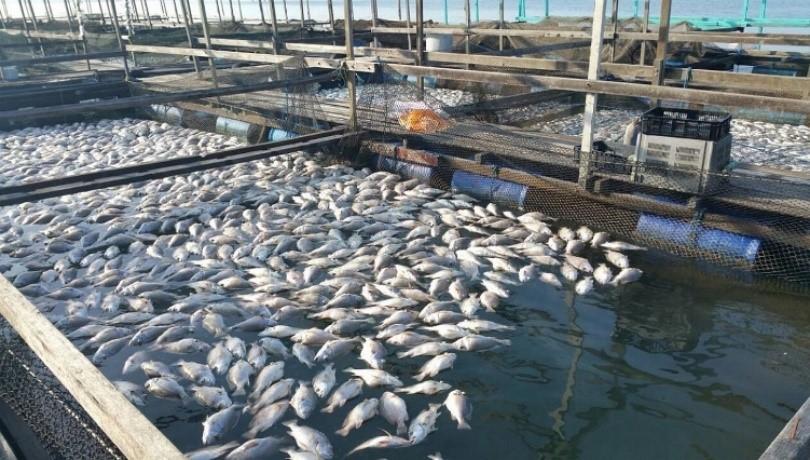
Ufugaji wa samaki aina mbalimbali ambao unafanyika katika visima vilivyotengwa kwa makundi ya samaki wa aina moja na kutenganishwa kwa kutumia wavu katikati.